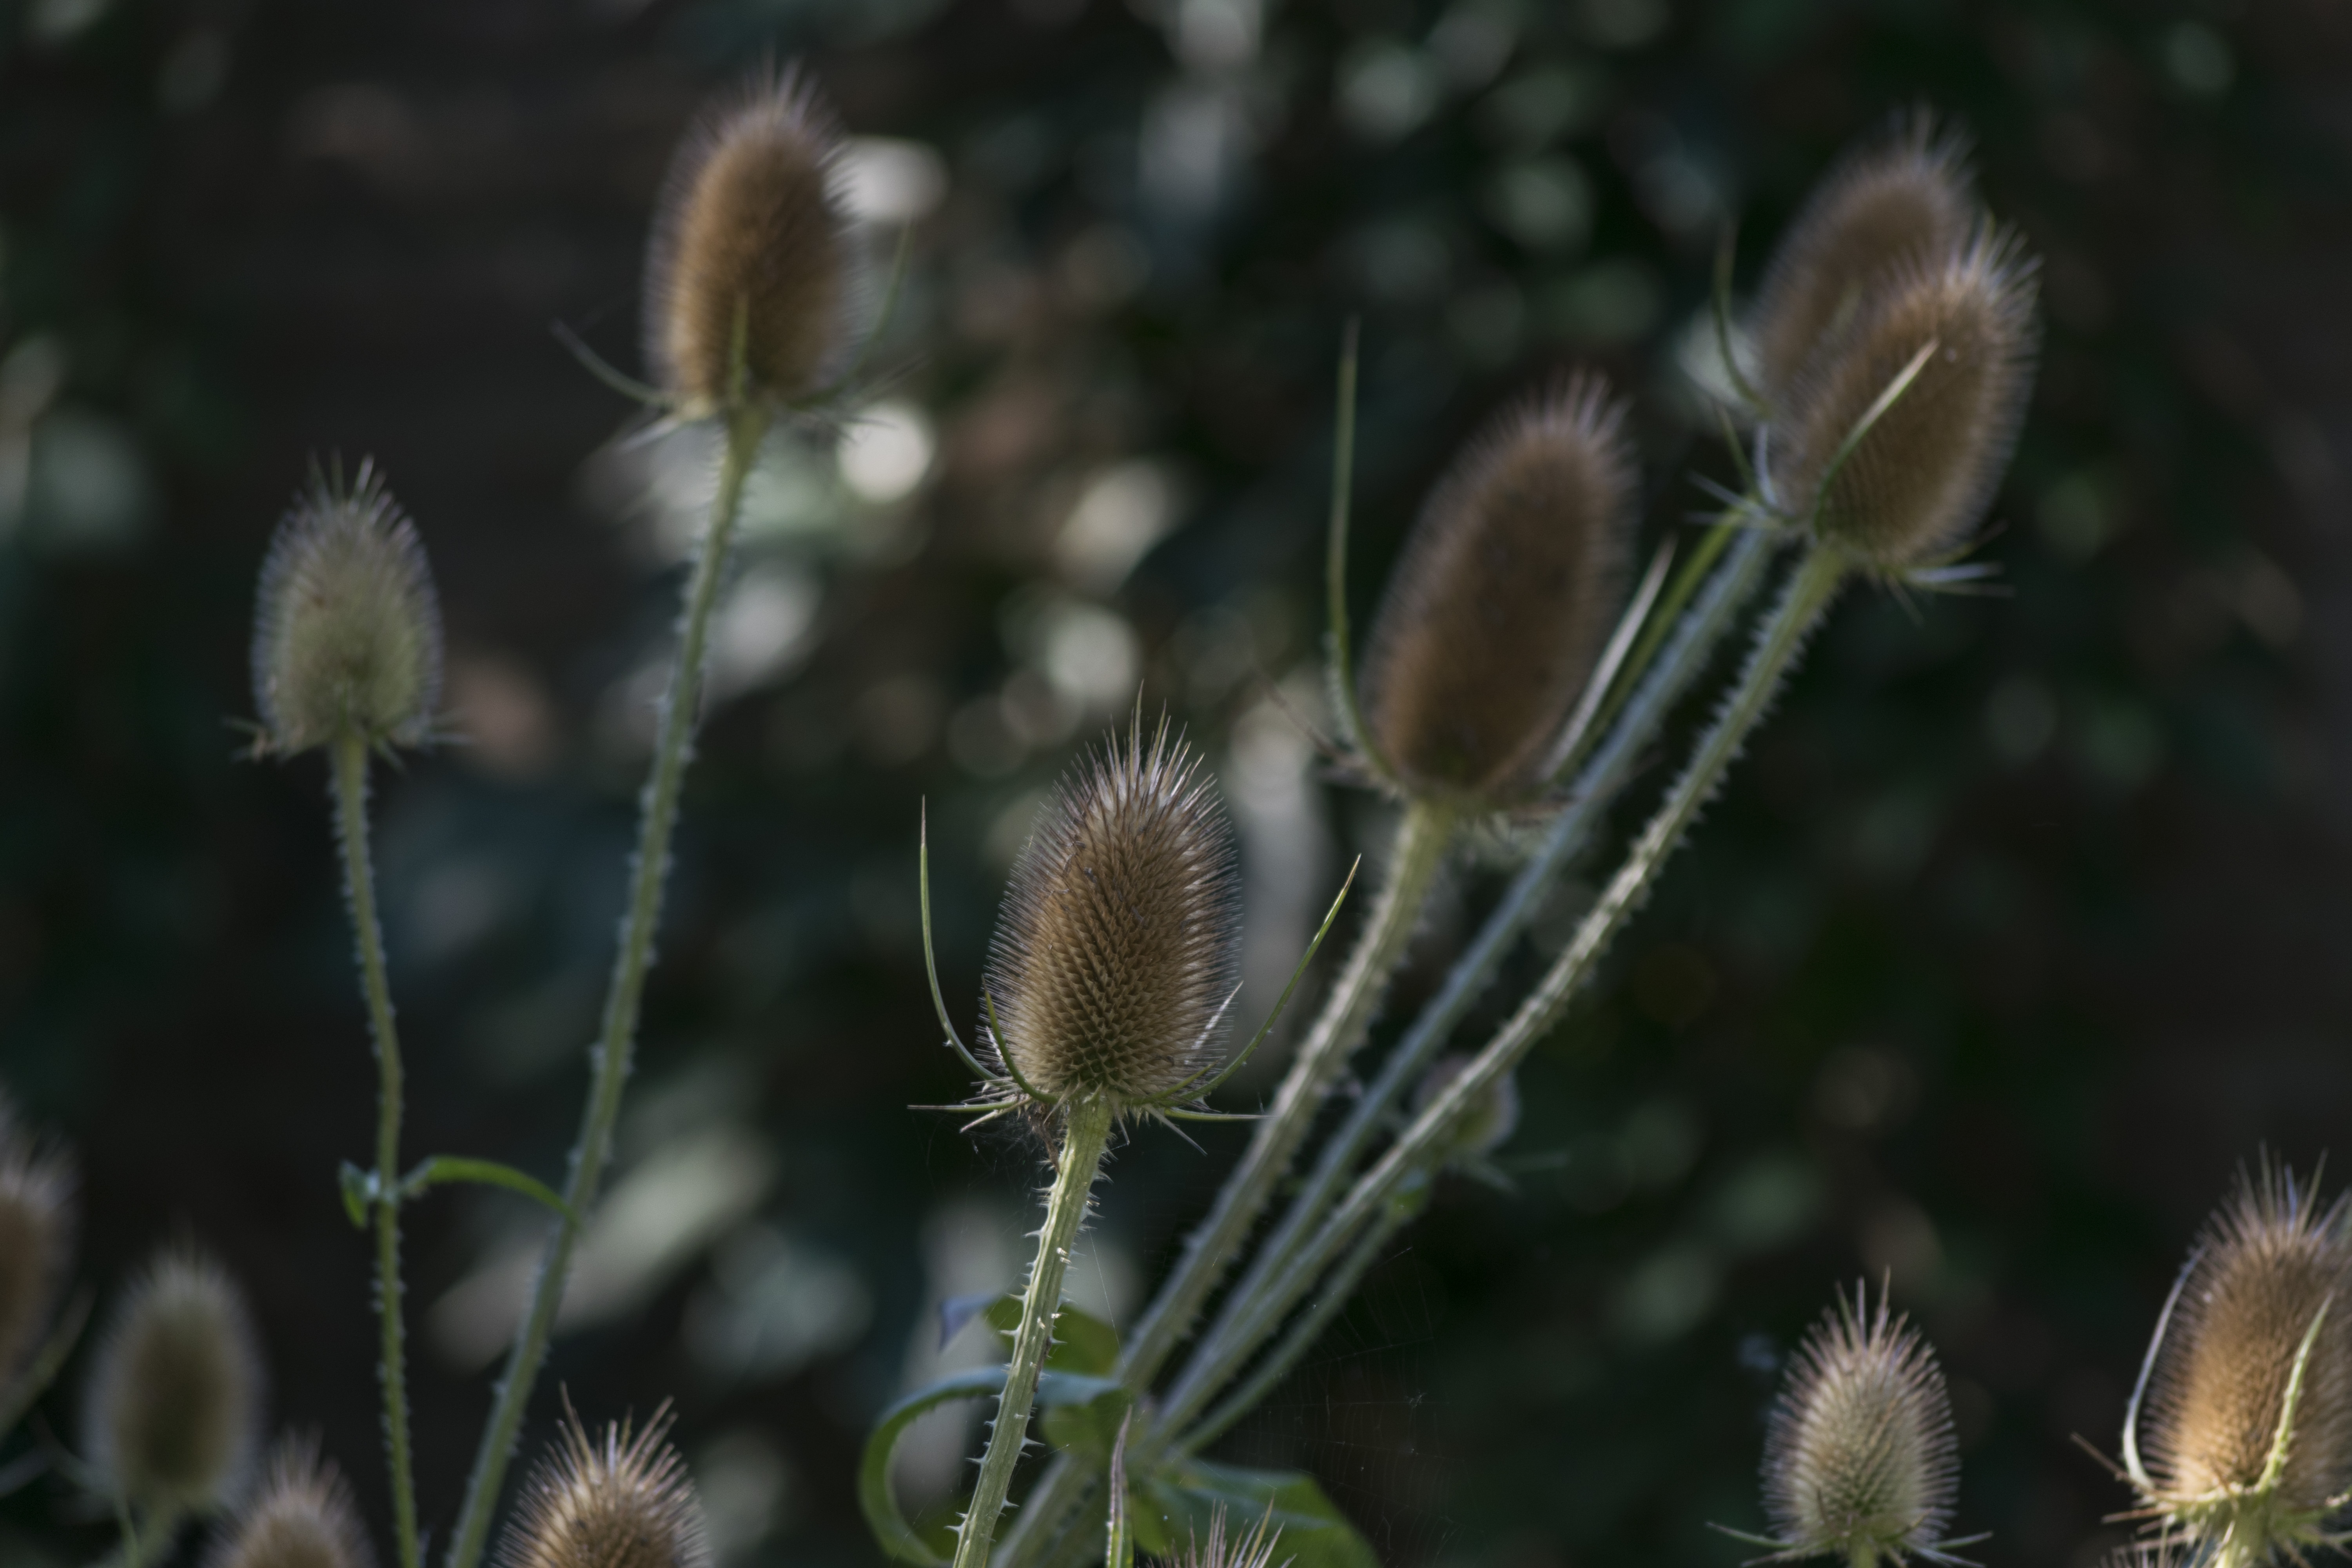
nature, outdoor, plant, photography, flower, photo, botany, nikon, flora, fauna, plants, wildflower, close up, holland, nederland, netherlands, dutch, outdoorphotography, picture, photograph, fotos, foto, depthoffield, dof, paulvandevelde, pdvandevelde, padagudaloma, natuurfotografie, naturephotographer, dordrecht, nederlandinfotos, bloem, pvdvfotografie, pdvandeveldedordrecht, nederlandsefotografie, dutchphotogaraphy, totallydutch, fotografienederland, hollandsefotografie, fotografieholland, macro photography, flowering plant, daisy family, kaardebol, dipsacusfullonum, weverskaarde, wildekaardebol, plant stem, land plant